Fritz Fabritius

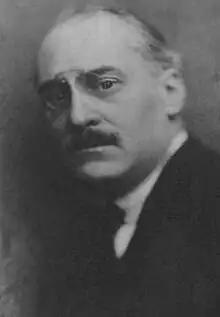
Ion G. Duca, who was a fierce opponent to Nazism, banned the NSDR multiple times.

In 1930, he renamed his self-help movement to the . "Renewal" to him and many Saxons meant an effort to generate internally the power needed to confront danger from outside sources, and it was a word he commonly repeated to describe his goals.